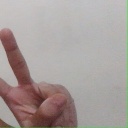
अक्षर: ऐ